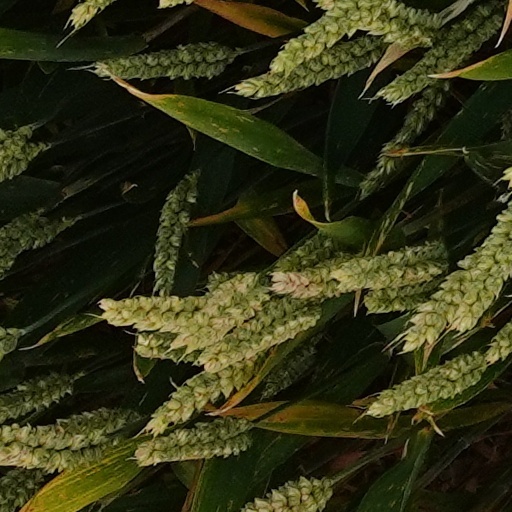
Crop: wheat